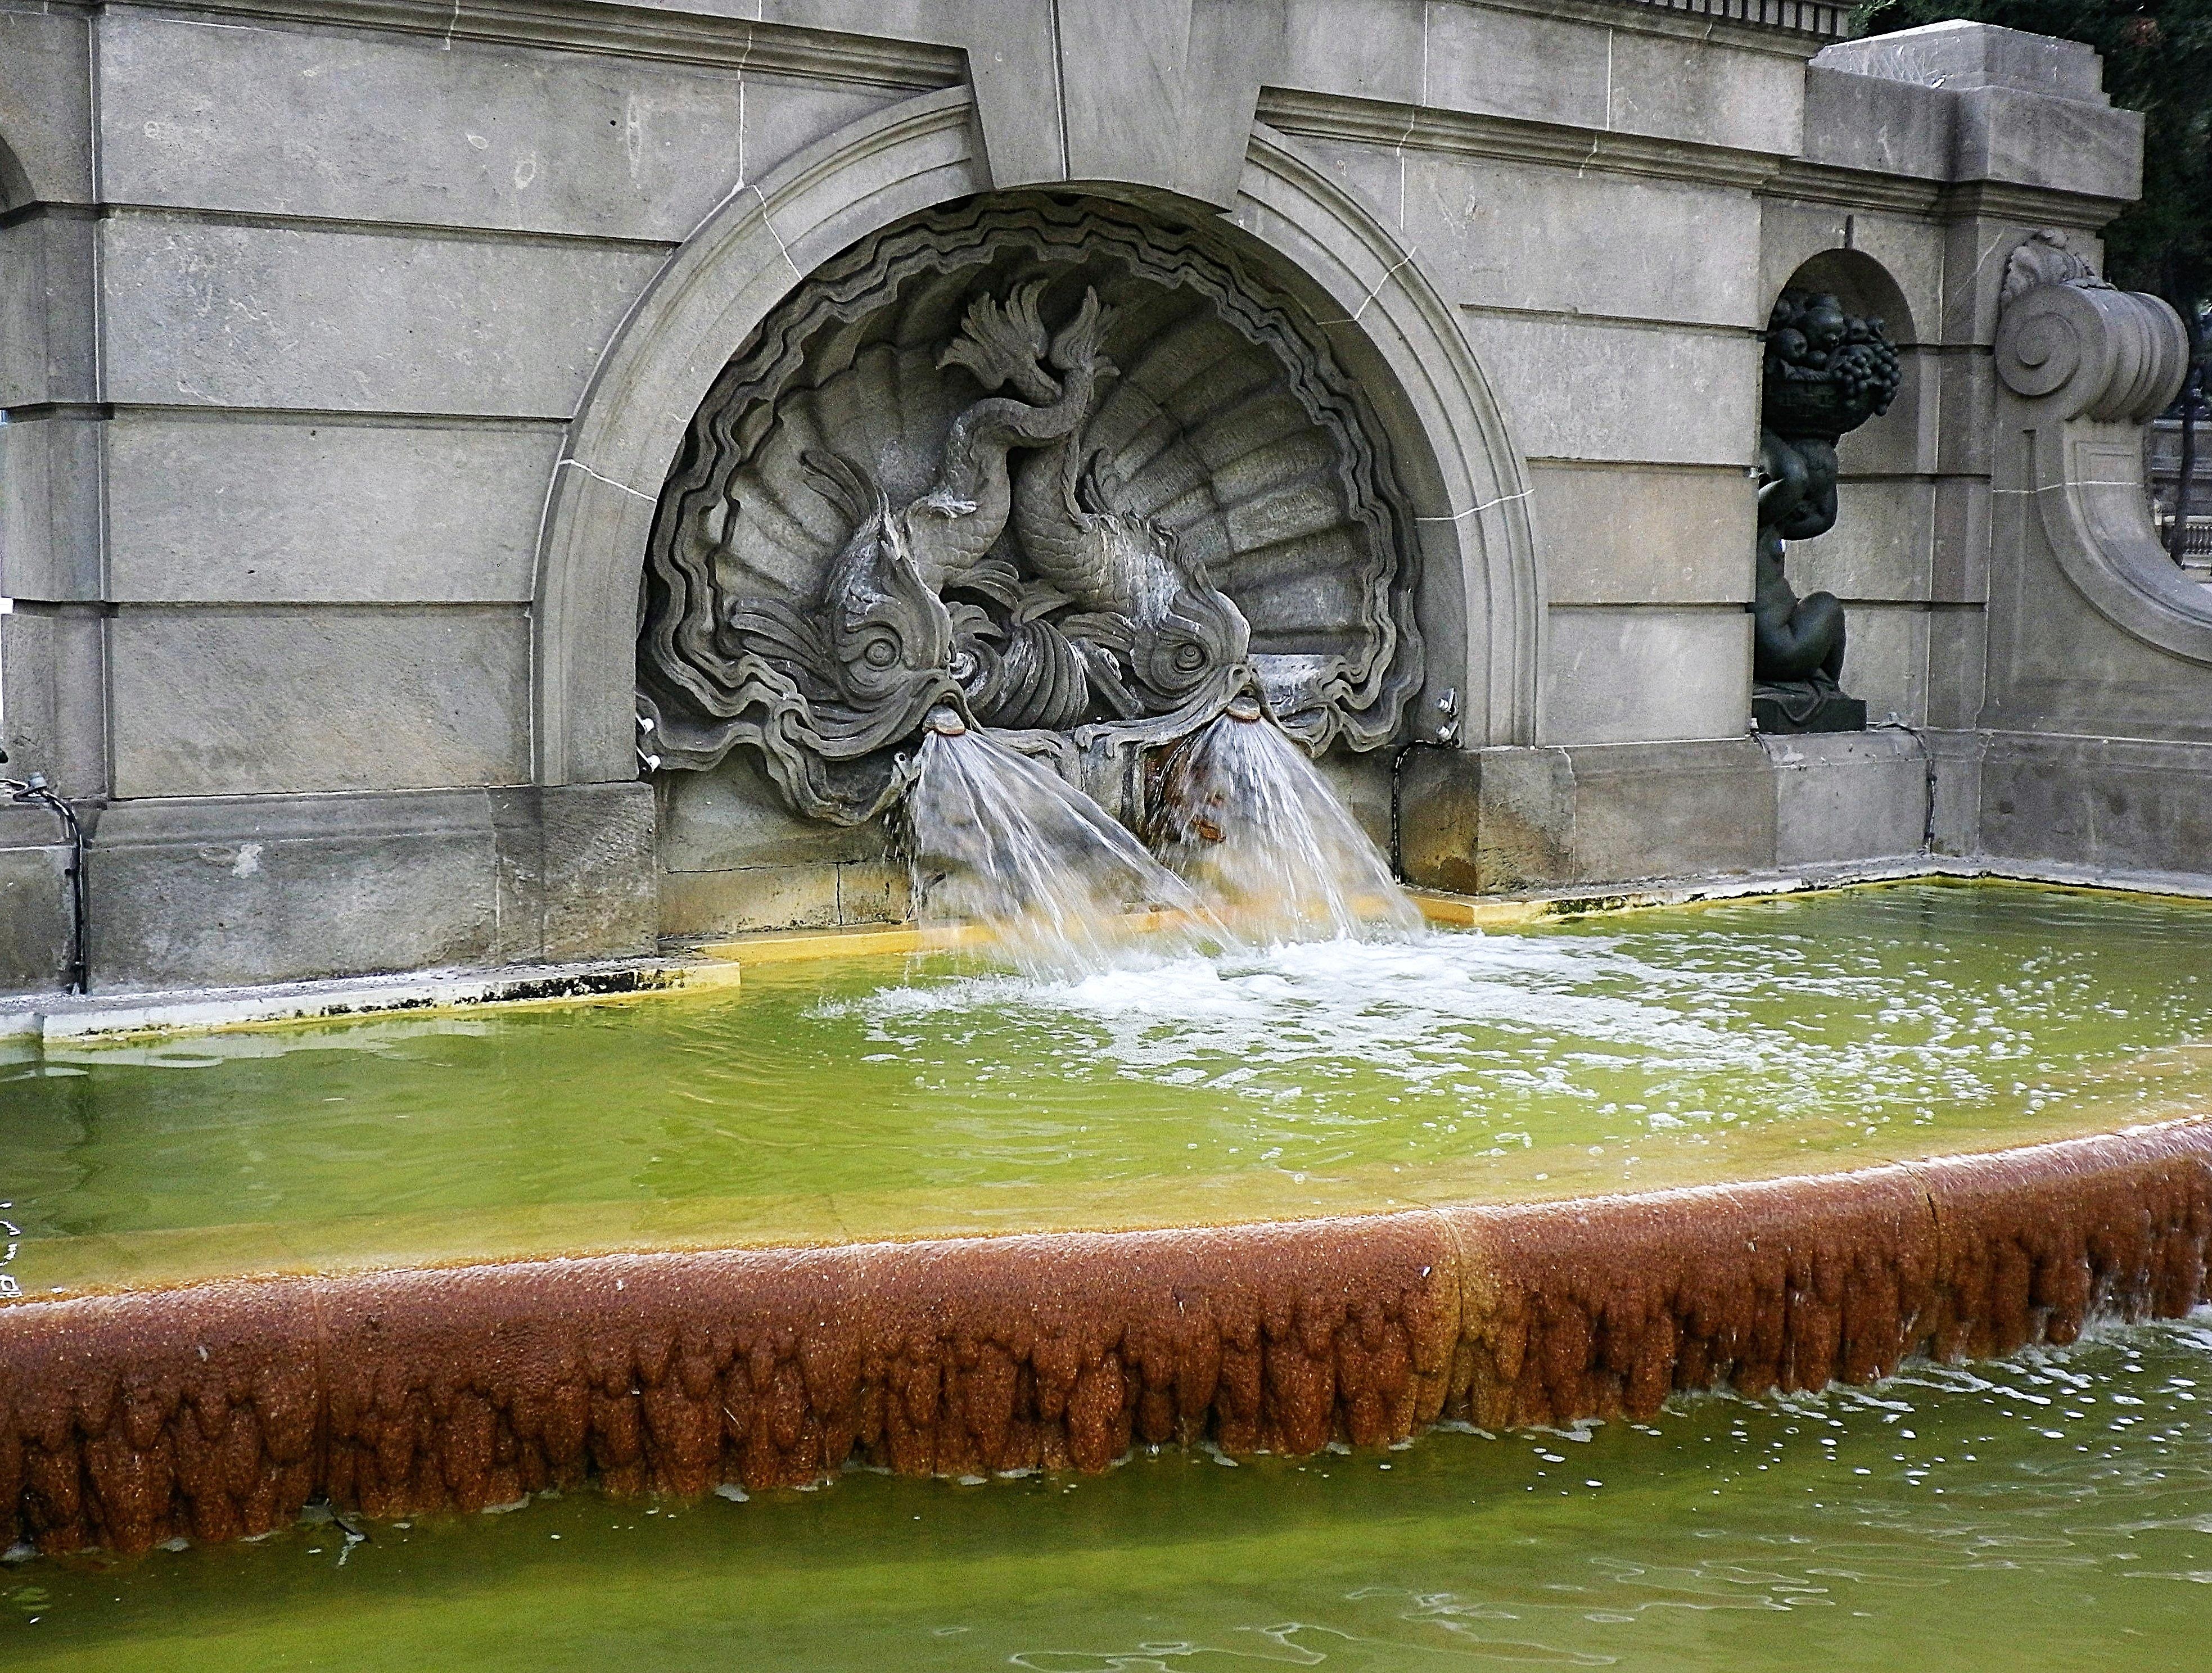
water, old, reflection, garden, barcelona, places of interest, spain, fountain, water feature, water basin, pla a de catalunya